Winnie Kiiza

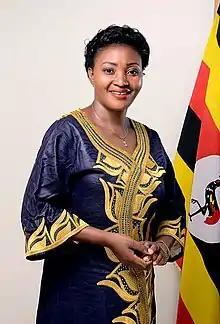

Winifred Kiiza (born 26 November 1972) is a Ugandan teacher and politician, who served as the Leader of Opposition in the Ugandan Parliament, from May 2016 until August 2018. She was replaced as Leader of Opposition by Betty Aol Ochan.